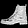
Label: Ankle boot